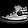
Label: Sneaker